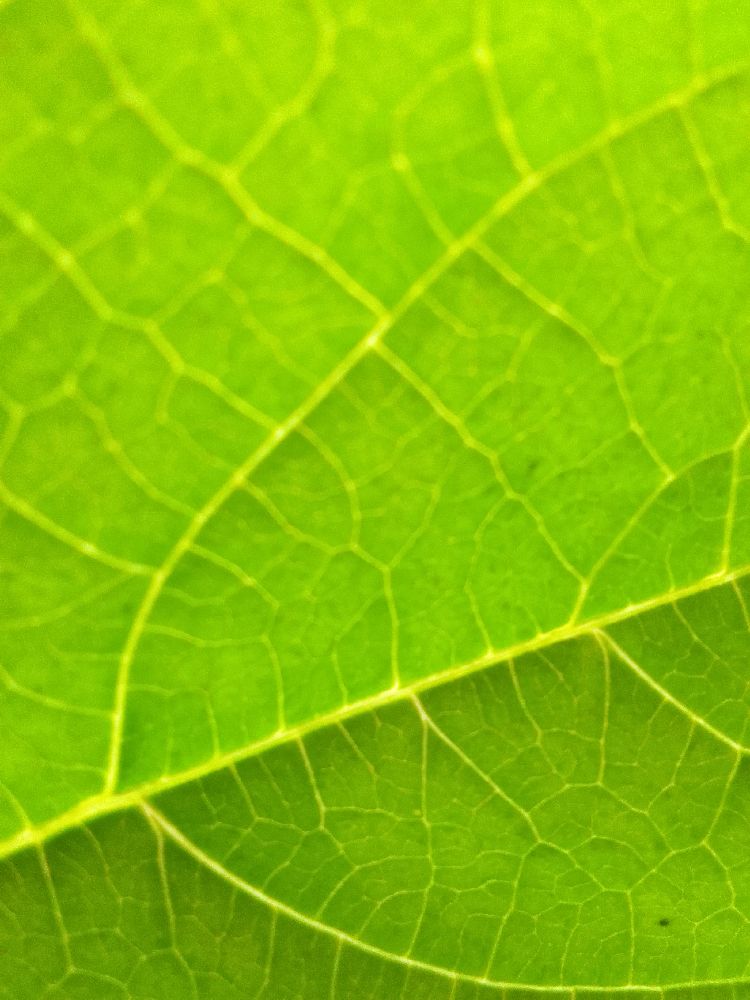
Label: healthy